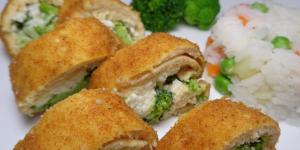
pechugas rellenas de brocoli y queso al horno